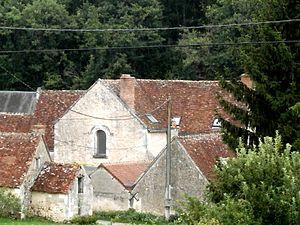
ancien prieuré Saint-Jean de Jarry (Chédigny)
Chédigny est une commune française du département d'Indre-et-Loire en région Centre-Val de Loire. La présence humaine sur son territoire est attestée depuis la Préhistoire. Si la commune actuelle est née à la Révolution de la fusion de deux anciennes paroisses, le nom de Chedignacum apparaît au milieu du XIIᵉ siècle alors que l’existence d’une châtellenie est attestée par des sources écrites au début du XIIIᵉ siècle.